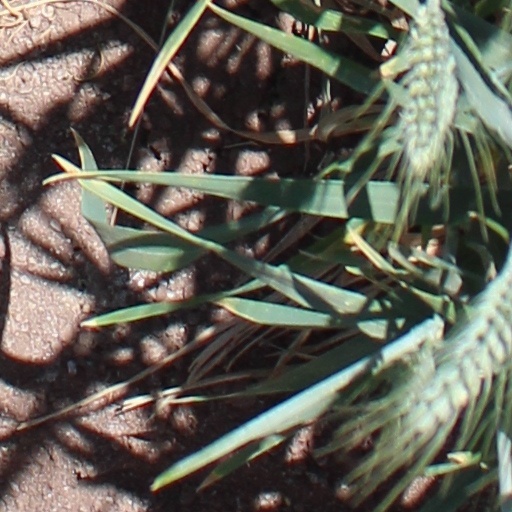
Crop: wheat